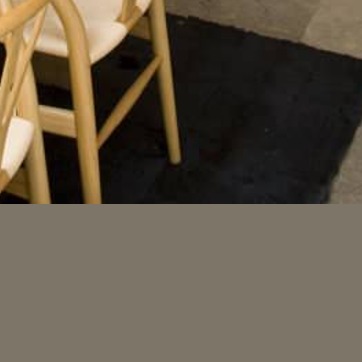
Material: carpet